1971 Memorial Cup

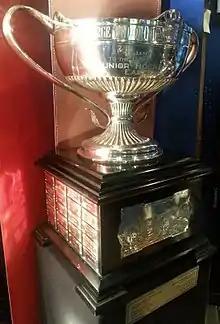
Photo of the trophy

The Remparts were led by Guy Lafleur, who in 1970–71 set league records with 130 goals and 209 points. He added another 22 goals in the playoffs to lead Quebec to the QMJHL's President's Cup championship. In a best-of-seven series for the Eastern championship, they faced OHA champion St. Catharines, led by Marcel Dionne, who was the Ontario league's top scorer with 143 points. The teams split the first two games, held in St. Catharines, before the Remparts took a 2–1 series lead in the third game, held in Quebec. The game was violent at times with over 102 penalties in minutes given out by the referee – 77 to the Black Hawks.